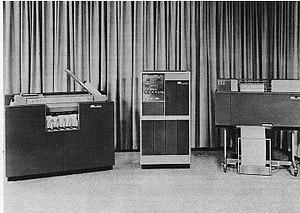
Le IBM 1401 était un ordinateur fabriqué par la compagnie IBM de 1959 à 1965.